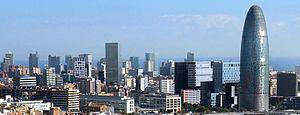
Liste des agglomérations d'Europe les plus peuplées selon l'ONU en 2018. La partie asiatique de la Russie, les trois républiques caucasiennes et la Turquie n'ont pas été prises en compte dans ce classement. Certaines sources officielles utilisées modifient les données publiées par l'ONU, lorsqu'elles sont postérieures à ces dernières.
Il existe 398 villes de l'Union européenne de plus de 100 000 habitants. Les chiffres cités ne concernent que les villes sans les banlieues et ne correspondent pas à la population des agglomérations, aires ou régions urbaines. Les capitales sont en gras. Par ailleurs, il existe 59 aires urbaines de plus de 1 million d'habitants.